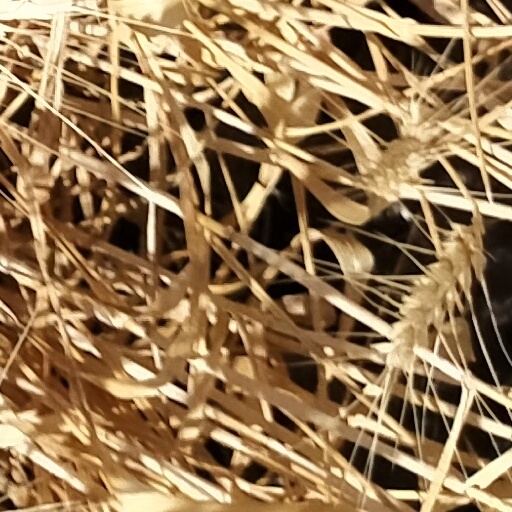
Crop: wheat